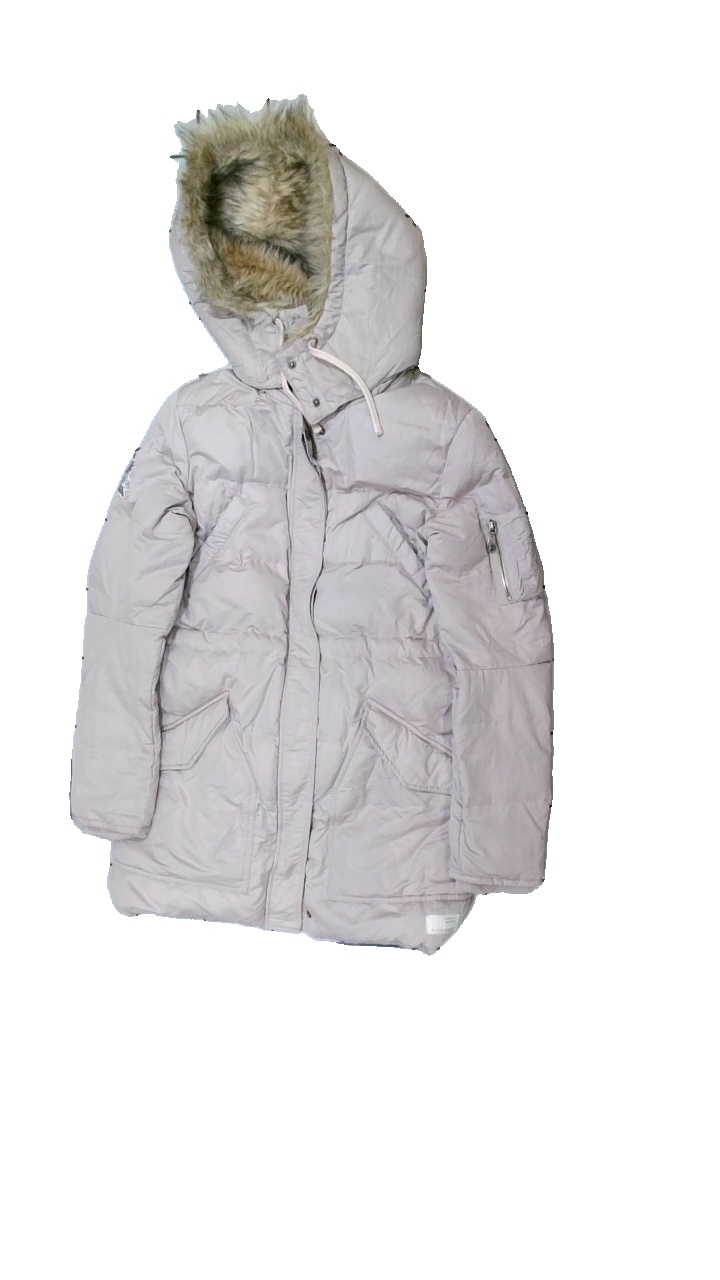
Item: Jacket (Ladies)
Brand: Odd Molly
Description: Jacka med tryck
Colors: Pink, Grey, Black, Brown, Blue
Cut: Turtle neck
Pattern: Embroidered
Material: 58% polyester 42% nylon
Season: All
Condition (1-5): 3
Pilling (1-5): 4
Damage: nopprigt i båda ärmsluten
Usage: Reuse
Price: <50